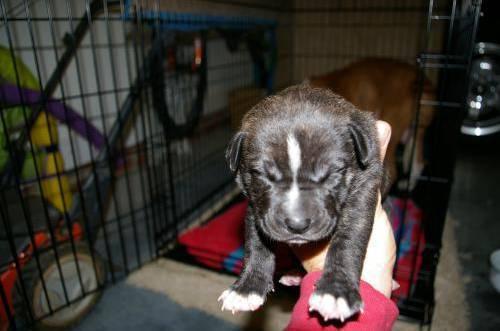
dog